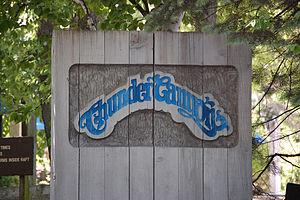
Beijing Shijingshan Amusement Park ouvert au public le 28 septembre.